Maureen Koech

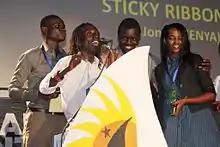
Koech (far right) while receiving the prize at the Zanzibar International film festival in 2014, with Bill Afwani, Njue Kevin and Brian Achar

Maureen Koech (born 21 May 1989) is a Kenyan actress, songwriter and singer. She appears in the KTN's "Lies that Bind".